10 West 56th Street

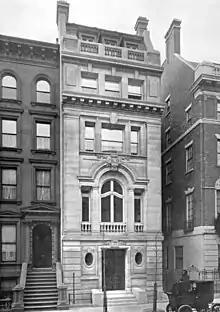
Original appearance of the house in 1903

In February 1899, Hollins bought a lot at 10-14 West 56th Street, on its southern sidewalk about west of Fifth Avenue. Hollins sold the easternmost of the lot later the same month. On the remainder of the site, he planned to build a residence, with a gap between his house and the lot he had just sold. Edey was recorded as the buyer of the 25-foot-wide lot at 10 West 56th Street. These were the only two vacant lots on the block at the time. Hollins and Edey agreed to construct their houses jointly and build their respective houses to the lot line. Hollins hired McKim, Mead & White to design his house, but an 1881 covenant prevented Edey from building a structure out to the lot line until 1901. As a result, Hollins was able to start work on his house right away, while Edey had to wait.